Describe the emotion expressed in this image:  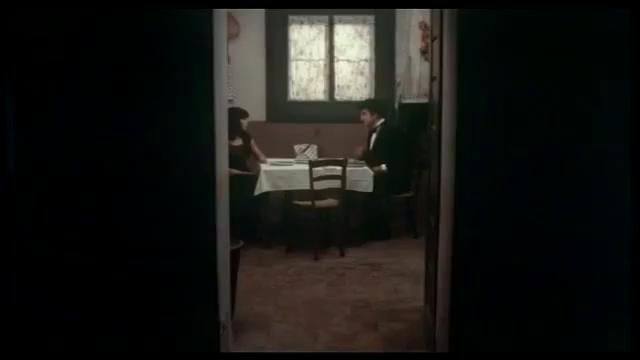
This person displays Suffering, valence and arousal with low intensity.